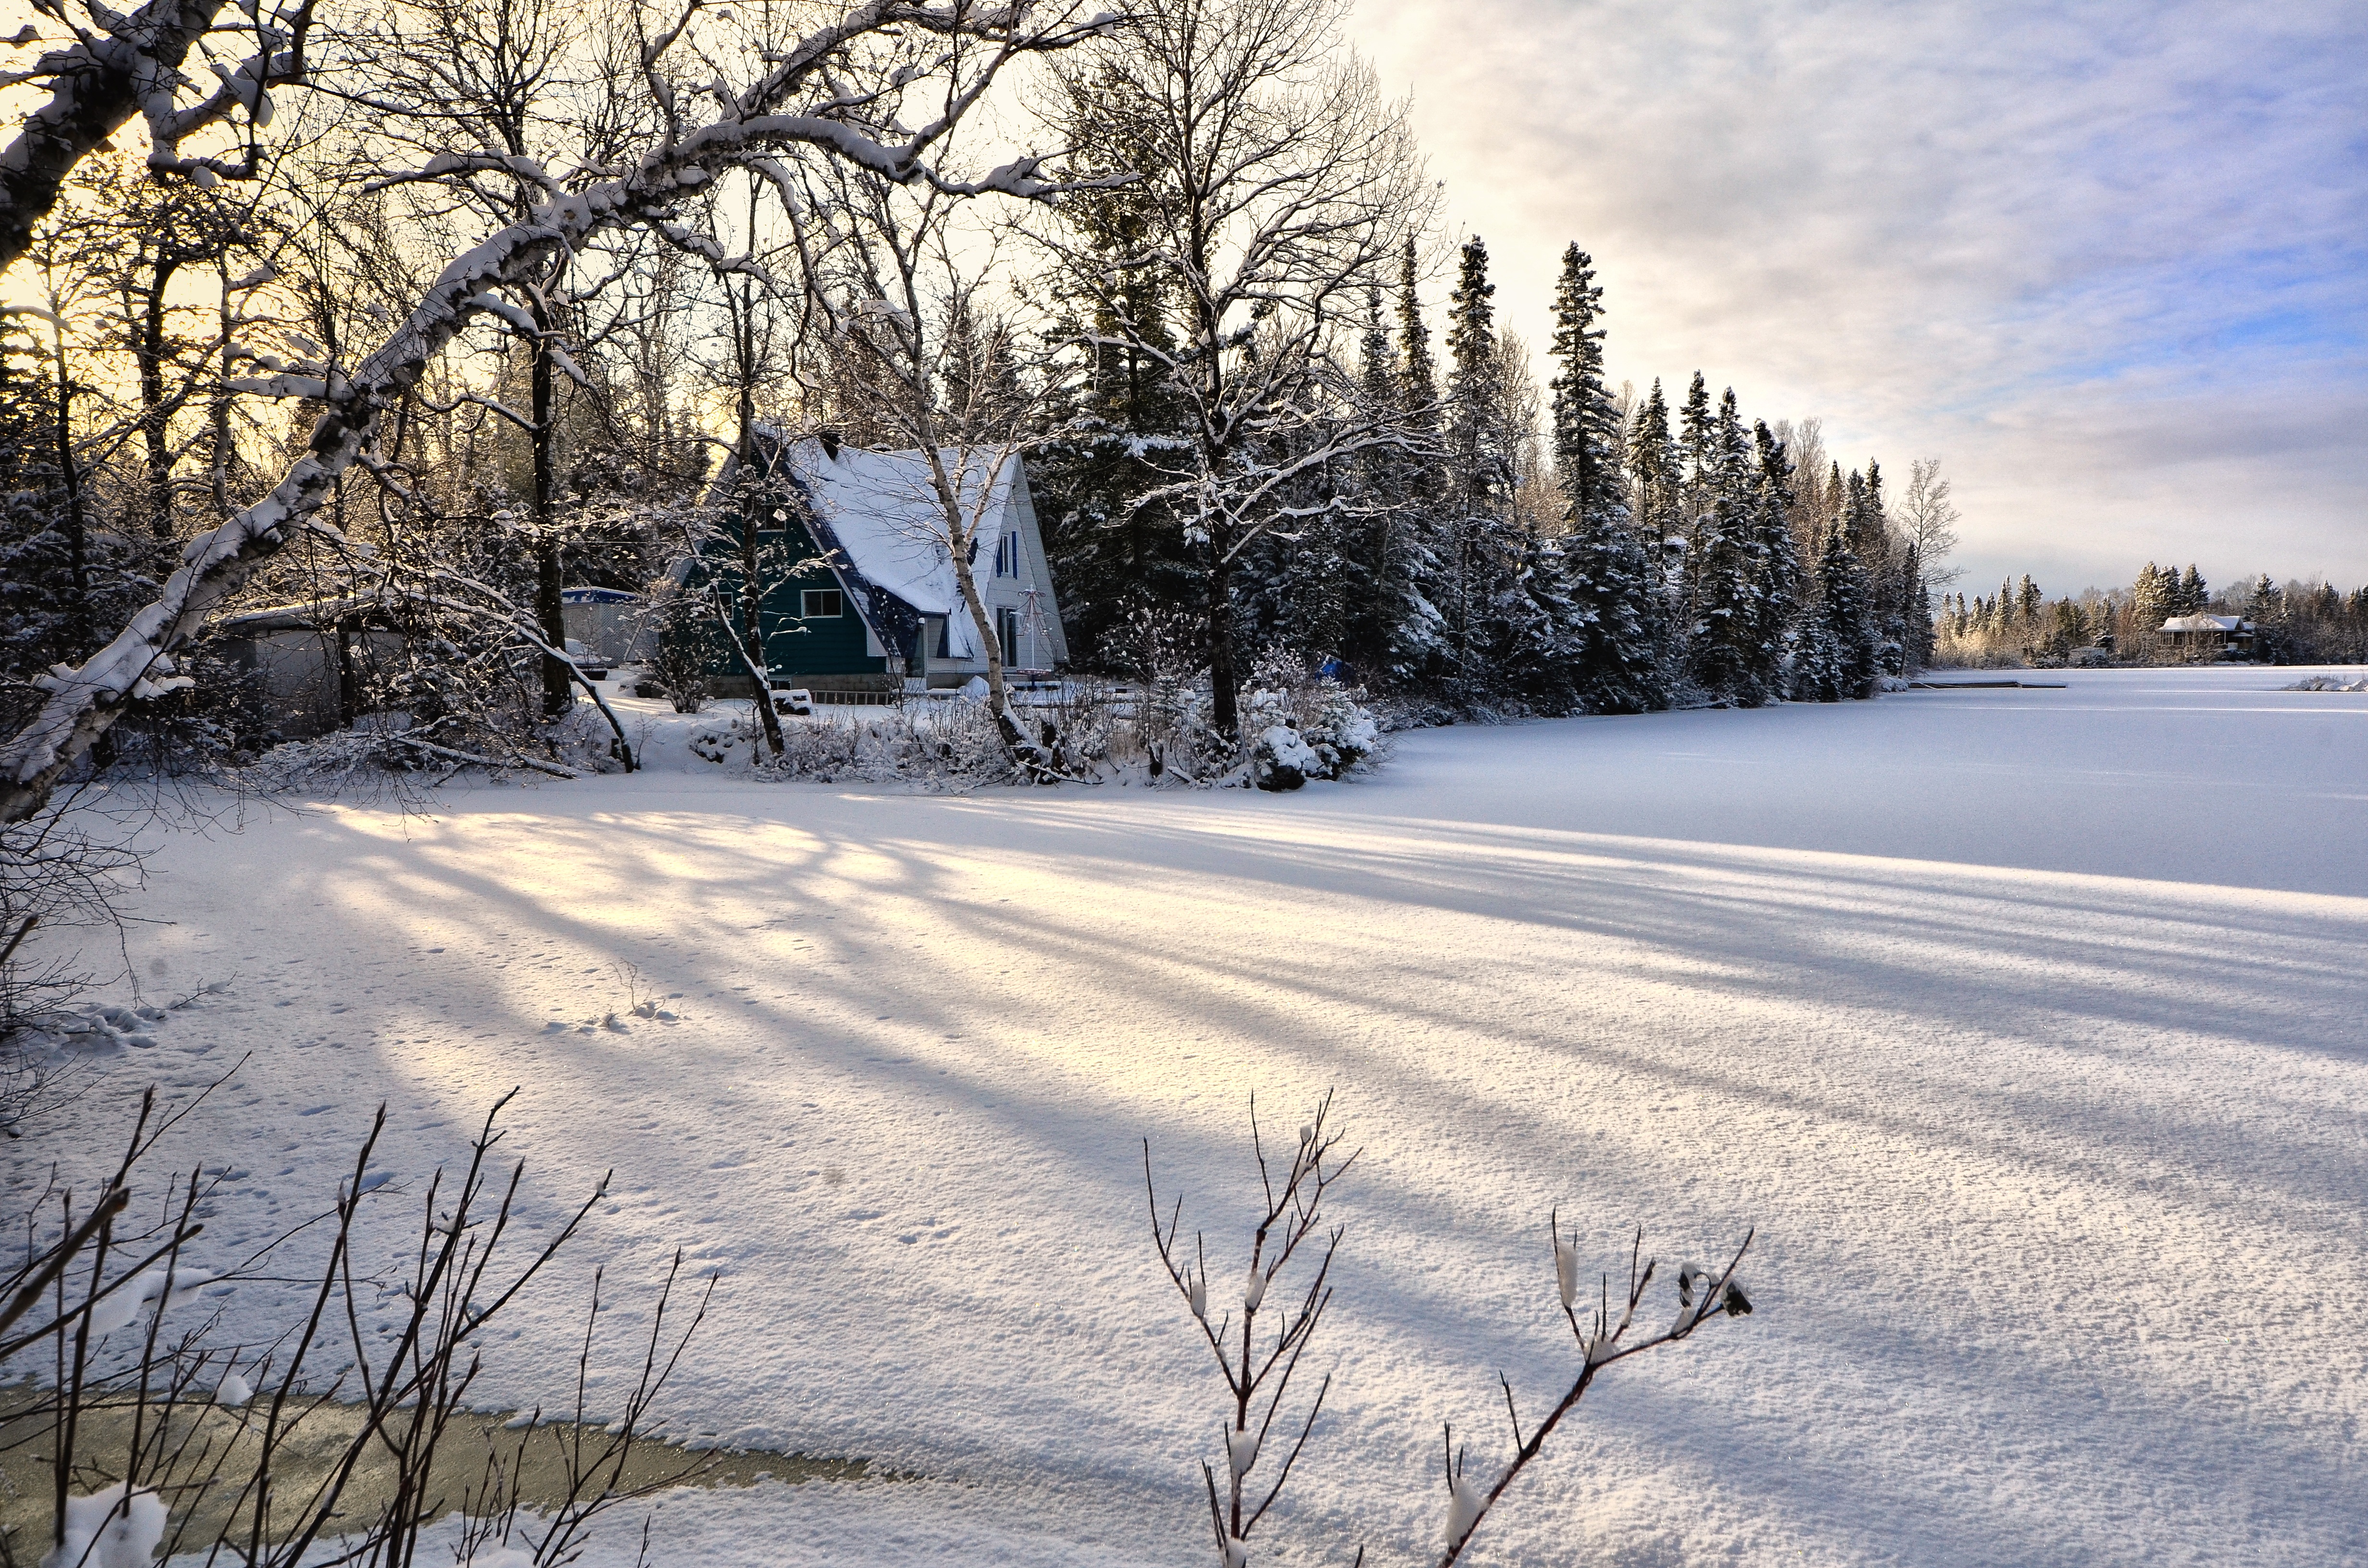
landscape, tree, nature, snow, winter, frost, ice, weather, season, frozen lake, trees, freezing, woody plant